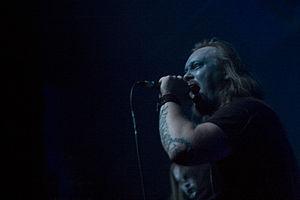
Photo de Ronny Hansen Chanteur d'Antestor prise au Elements of Rock 2011.
Antestor est un groupe de unblack metal norvégien, originaire de Jessheim. Formé en 1989, il est l'un des premiers groupes de unblack metal. Désireux de démarrer un mouvement de metal extrême chrétien, Antestor est le seul groupe de metal chrétien à avoir signé avec Cacophonous Records, label travaillant de préférence avec des groupes ayant des accointances publiques avec le côté sataniste du black metal tels Dimmu Borgir, Sigh et Gehenna. Le seul album d'Antestor produit par Cacophonous Records, The Return of the Black Death, a largement démontré l'influence du mouvement unblack metal en écoulant 10 000 copies.